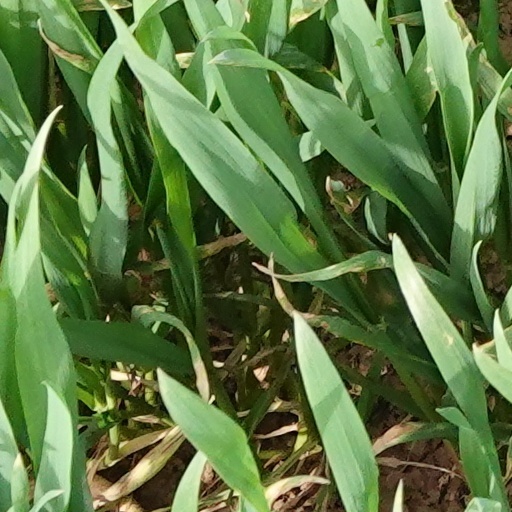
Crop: wheat